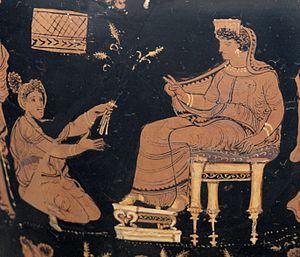
Déméter et Métanire. Détail de la panse d'une hydrie apulienne à figures rouges, v. 340 av. J.-C.